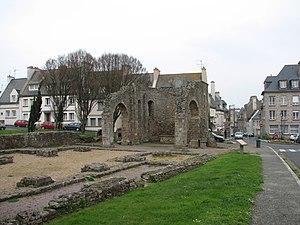
Ruines de la chapelle d'Aleth, à la cité d'Aleth, Saint-Servan, Saint-Malo
La cathédrale Saint-Pierre d’Alet est une ancienne cathédrale catholique romaine, aujourd'hui réduite à l'état de ruines, qui appartenait au diocèse d’Alet. Elle est située à Saint-Servan, dans la ville de Saint-Malo, dans le département d'Ille-et-Vilaine. Elle a été détruite en 1255 lors d’un conflit d’impôts avec Saint-Malo.
En Armorique, Aleth ou cité d'Aleth fut un temps la capitale du peuple celte des Coriosolites, puis devint une place forte gallo-romaine, une ville au Moyen Âge et enfin une forteresse dans les siècles suivants.
Cet article recense les monuments historiques de Saint-Malo, en France.